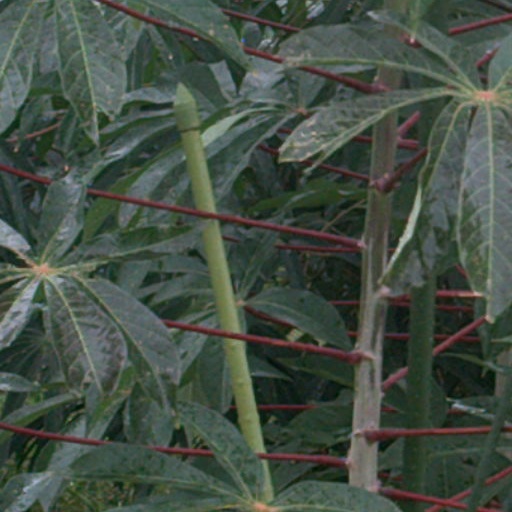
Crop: cassava